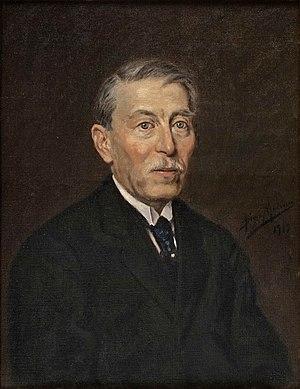
José Ramón Mélida y Alinari, né le 26 octobre 1856 à Madrid et mort 30 décembre 1933 dans la même ville, est un archéologue et écrivain espagnol.